William Ewart Gladstone

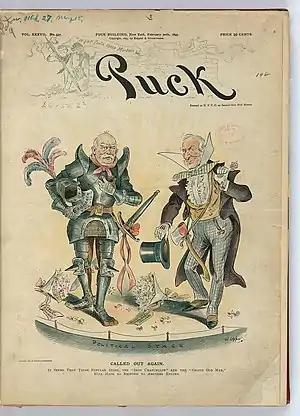
Caricature by Opper 1895 of Germany's Bismarck & Britain's Gladstone as performers on the political stage

Two of Gladstone's sons and a grandson, William Glynne Charles Gladstone, followed him into parliament, making for four generations of MPs in total. One of his collateral descendants, George Freeman, has been the Conservative Member of Parliament for Mid Norfolk since 2010.